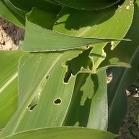
Crop: Maize
Condition: spodoptera-frugiperda-a